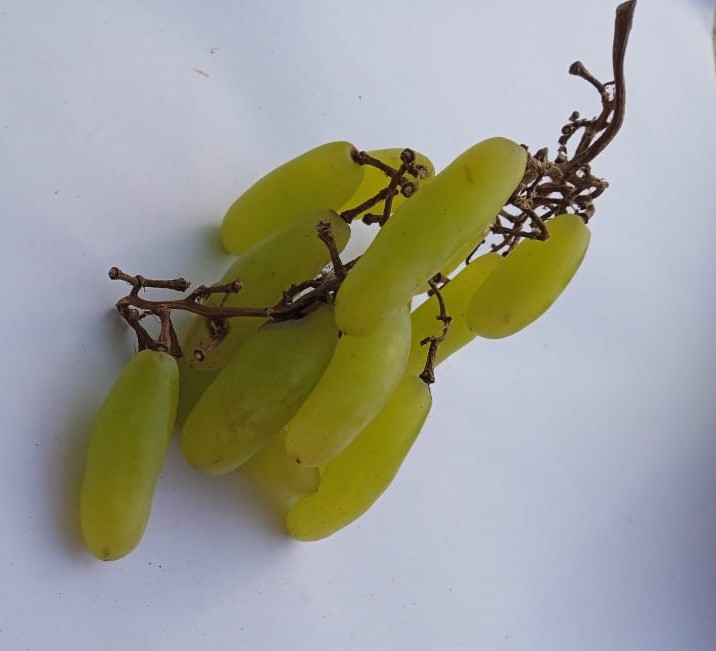
Fruit: grape
Condition: fresh